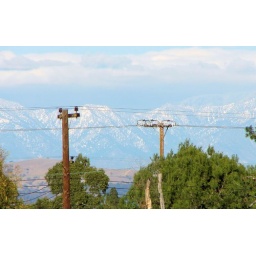
Taken from the 3rd floor of my apartment building in Anaheim.